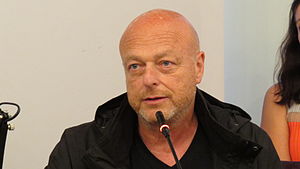
Gérard Krawczyk
Gérard Krawczyk er en fransk instruktør, manuskriptforfatter og skuespiller. Han er uddannet fra IDHEC.